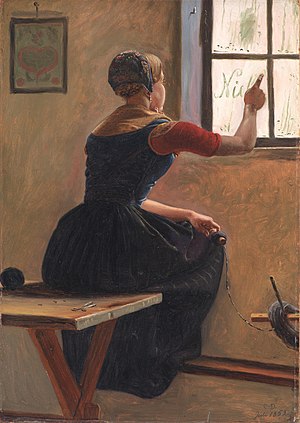
Det var en lørdag aften (folkevise) / Tekst
Christen Dalsgaard, En ung jysk bondepige skriver vennens navn på den duggede rude, 1852.